Inkha

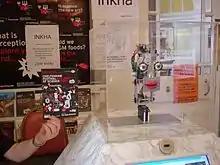
Inkha Roboreceptionist (2004) Cheltenham Science Festival, Cheltenham, UK.

A portable version of Inkha was created and was installed as a Roboreceptionist at the Cheltenham Science Festival each year between 2004 and 2006.